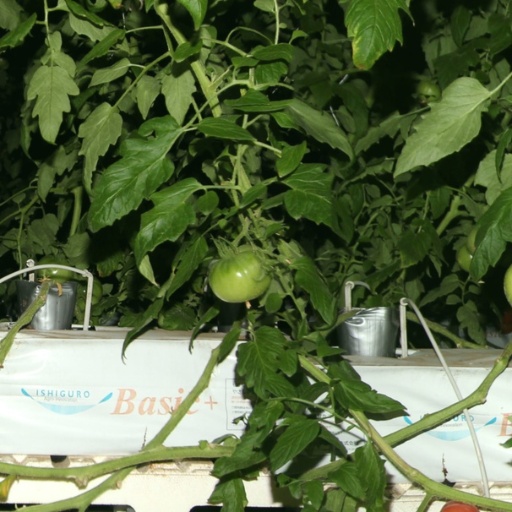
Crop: tomato